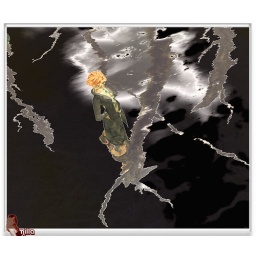
photo series for ~masterminds~ theme water reflections.....very little post processing for these....the water &amp;amp; sky in SL were all I needed~!